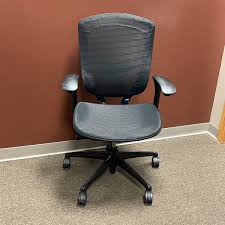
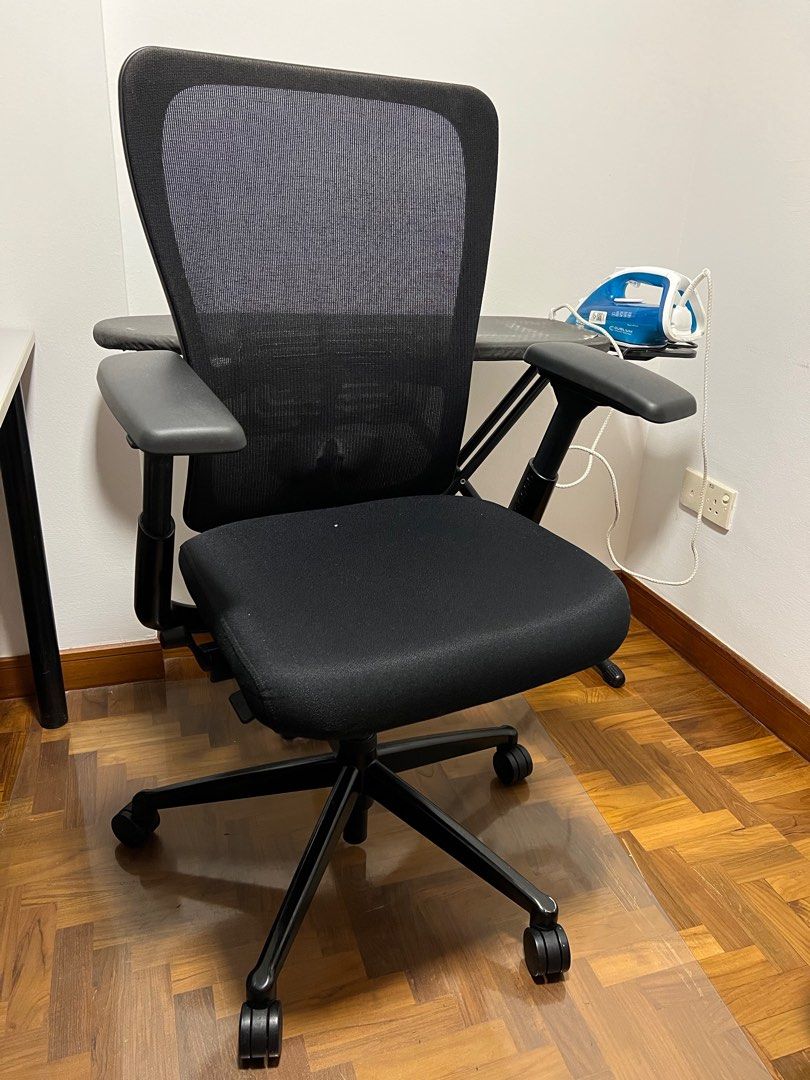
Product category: items_chair
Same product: no